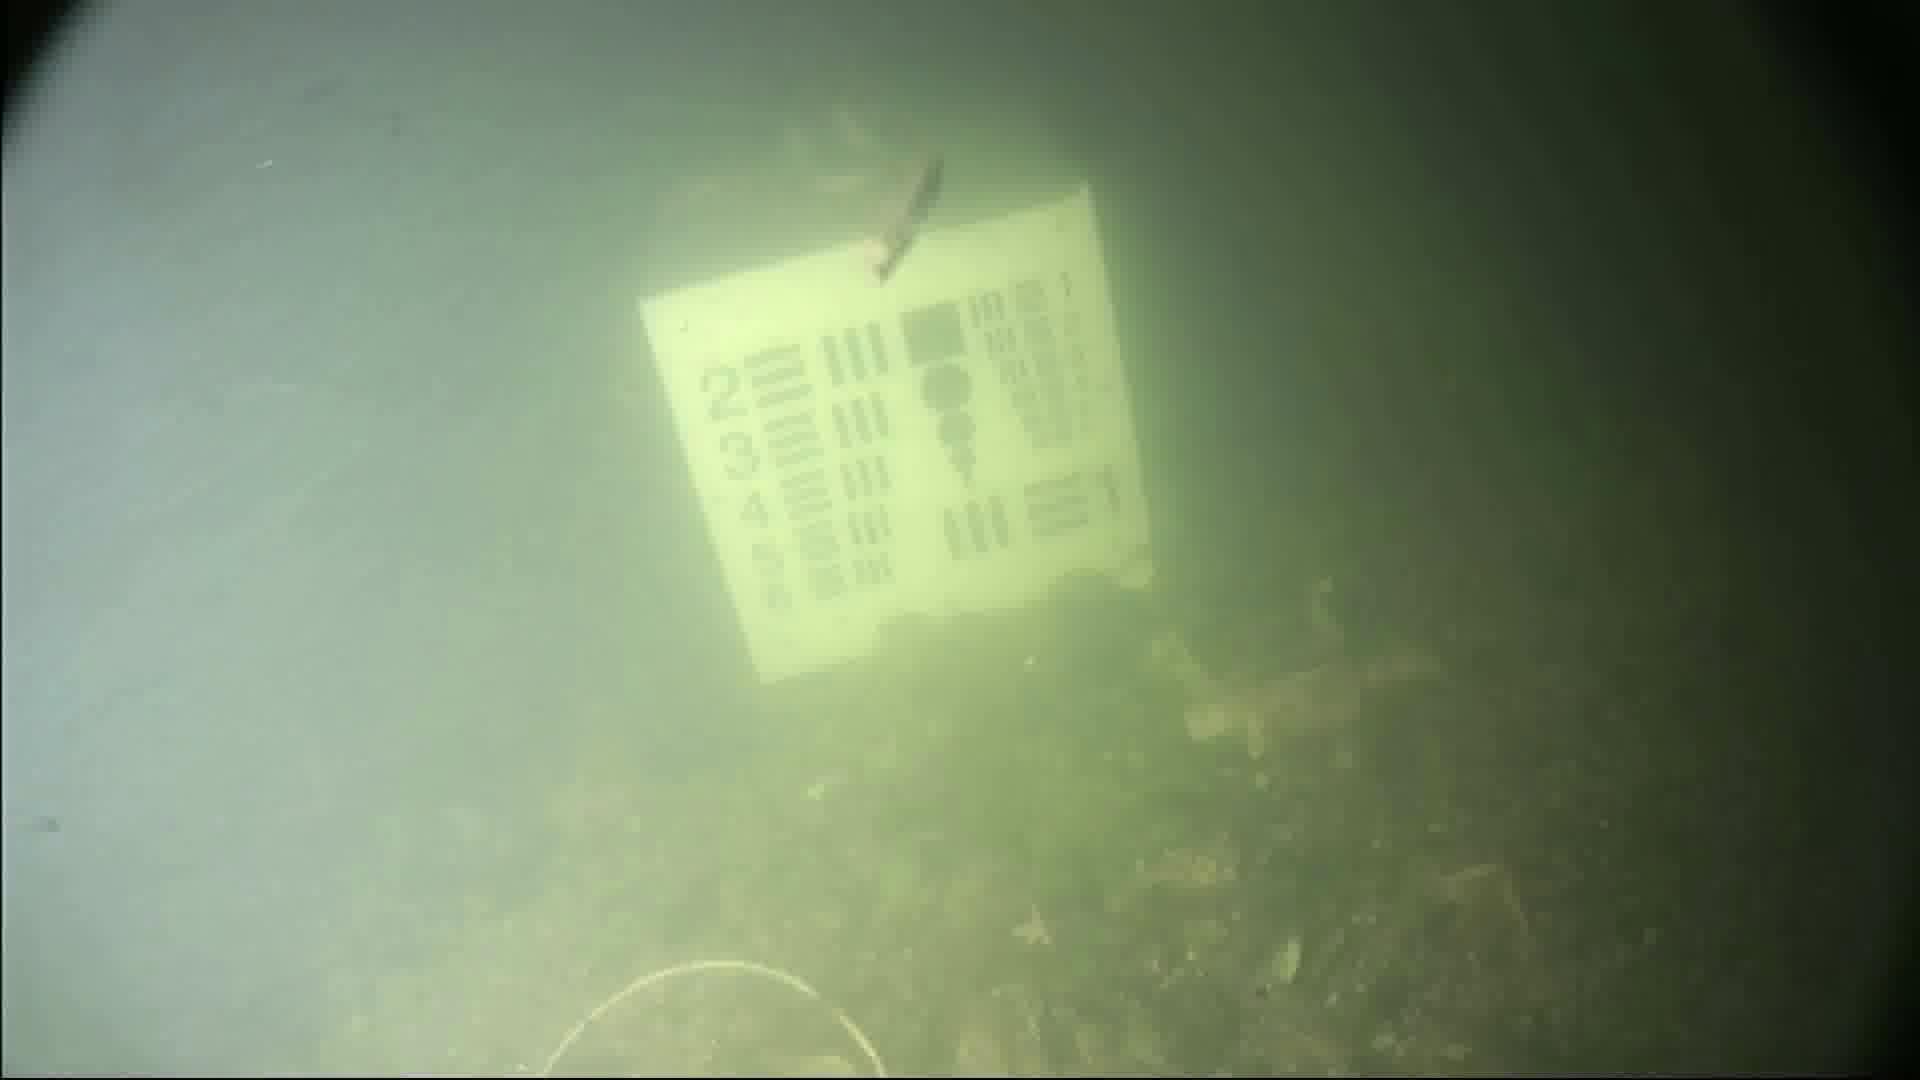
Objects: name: starfish
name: small_fish
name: crab